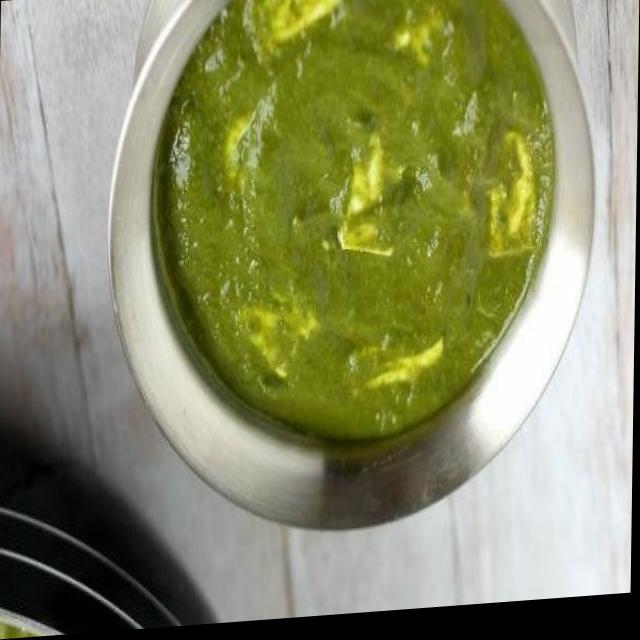
Dish: palak_paneer